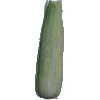
Label: corn_husk